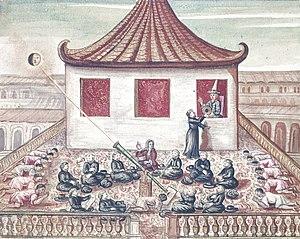
Narai observe une éclipse de soleil avec les jésuites à Lopburi en avril 1688.
Narai, né en décembre 1632 et mort le 11 juin 1688 à Lop Buri, surnommé Narai le Grand ou Phra Narai, est un des plus importants souverains du royaume d'Ayutthaya, dans l'actuelle Thaïlande. Il a régné de 1656 à sa mort sous le nom de Ramathibodi III. Durant cette période, la diplomatie du royaume a connu un niveau d'activité inégalé, aussi bien avec les puissances européennes, qu'avec la Perse, l'Inde, la Chine et les pays voisins. Les étrangers jouèrent un rôle important à la cour du Siam, comme le montre l'ascension de Constantin Phaulkon, un aventurier grec qui devint l'équivalent d'un premier ministre. Cette influence étrangère suscita beaucoup de mécontentement à la cour, et, après la mort de Narai, une réaction brutale la réduisit pour plus d'un siècle et demi.
Louis Le Comte, est un jésuite et mathématicien français envoyé par Louis XIV en mission religieuse et scientifique en Chine, en 1685.